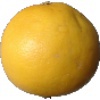
Label: white_grapefruit